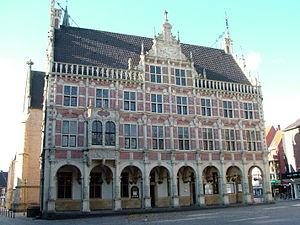
Bocholt est une ville d'Allemagne du Land de Rhénanie-du-Nord-Westphalie dans l'arrondissement de Borken.